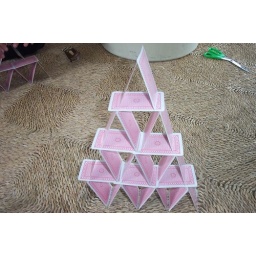
building card houses in kaiteri teri :D